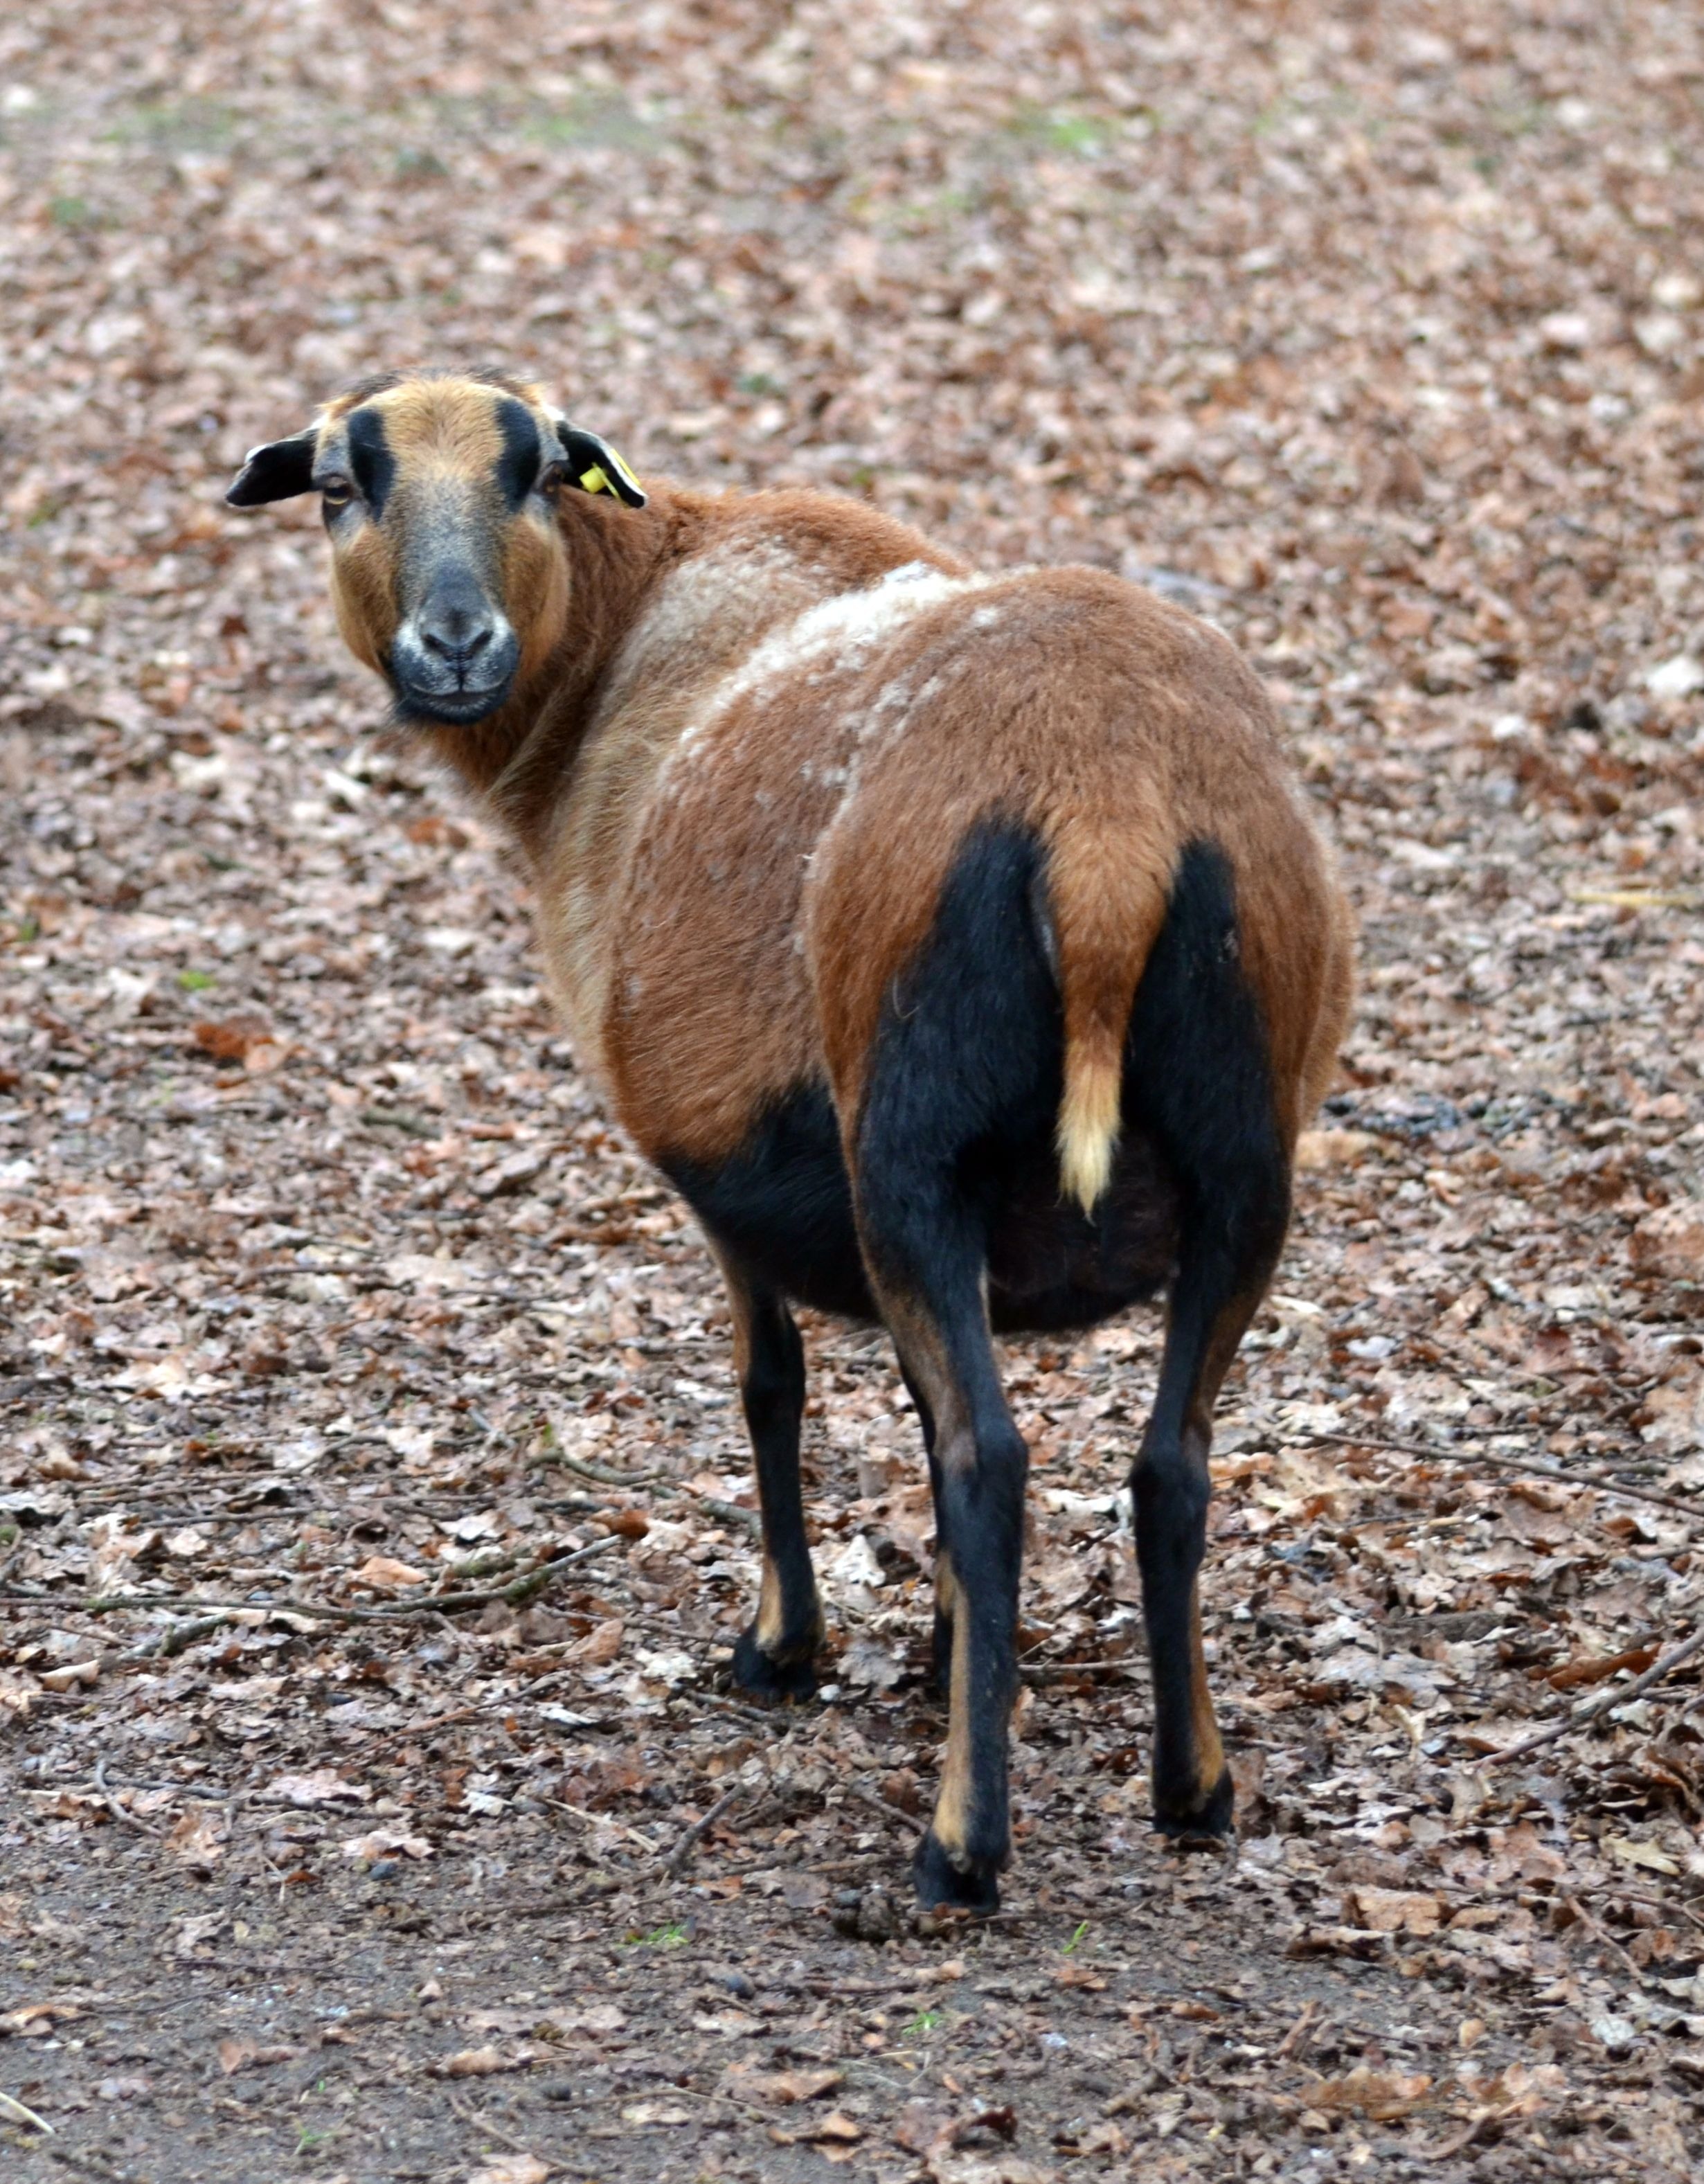
nature, animal, wildlife, wild, goat, zoo, pet, sheep, brown, mammal, fauna, vertebrate, sheeps, knuffig, bighorn, cameroon sheep, goats similar